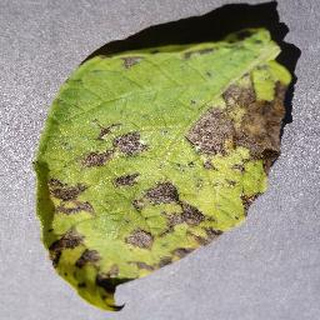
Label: potato_early_blight